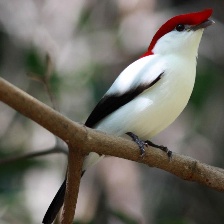
Species: ARARIPE MANAKIN
Scientific name: ANTILOPHIA BOKERMANNI